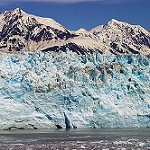
Label: glacier